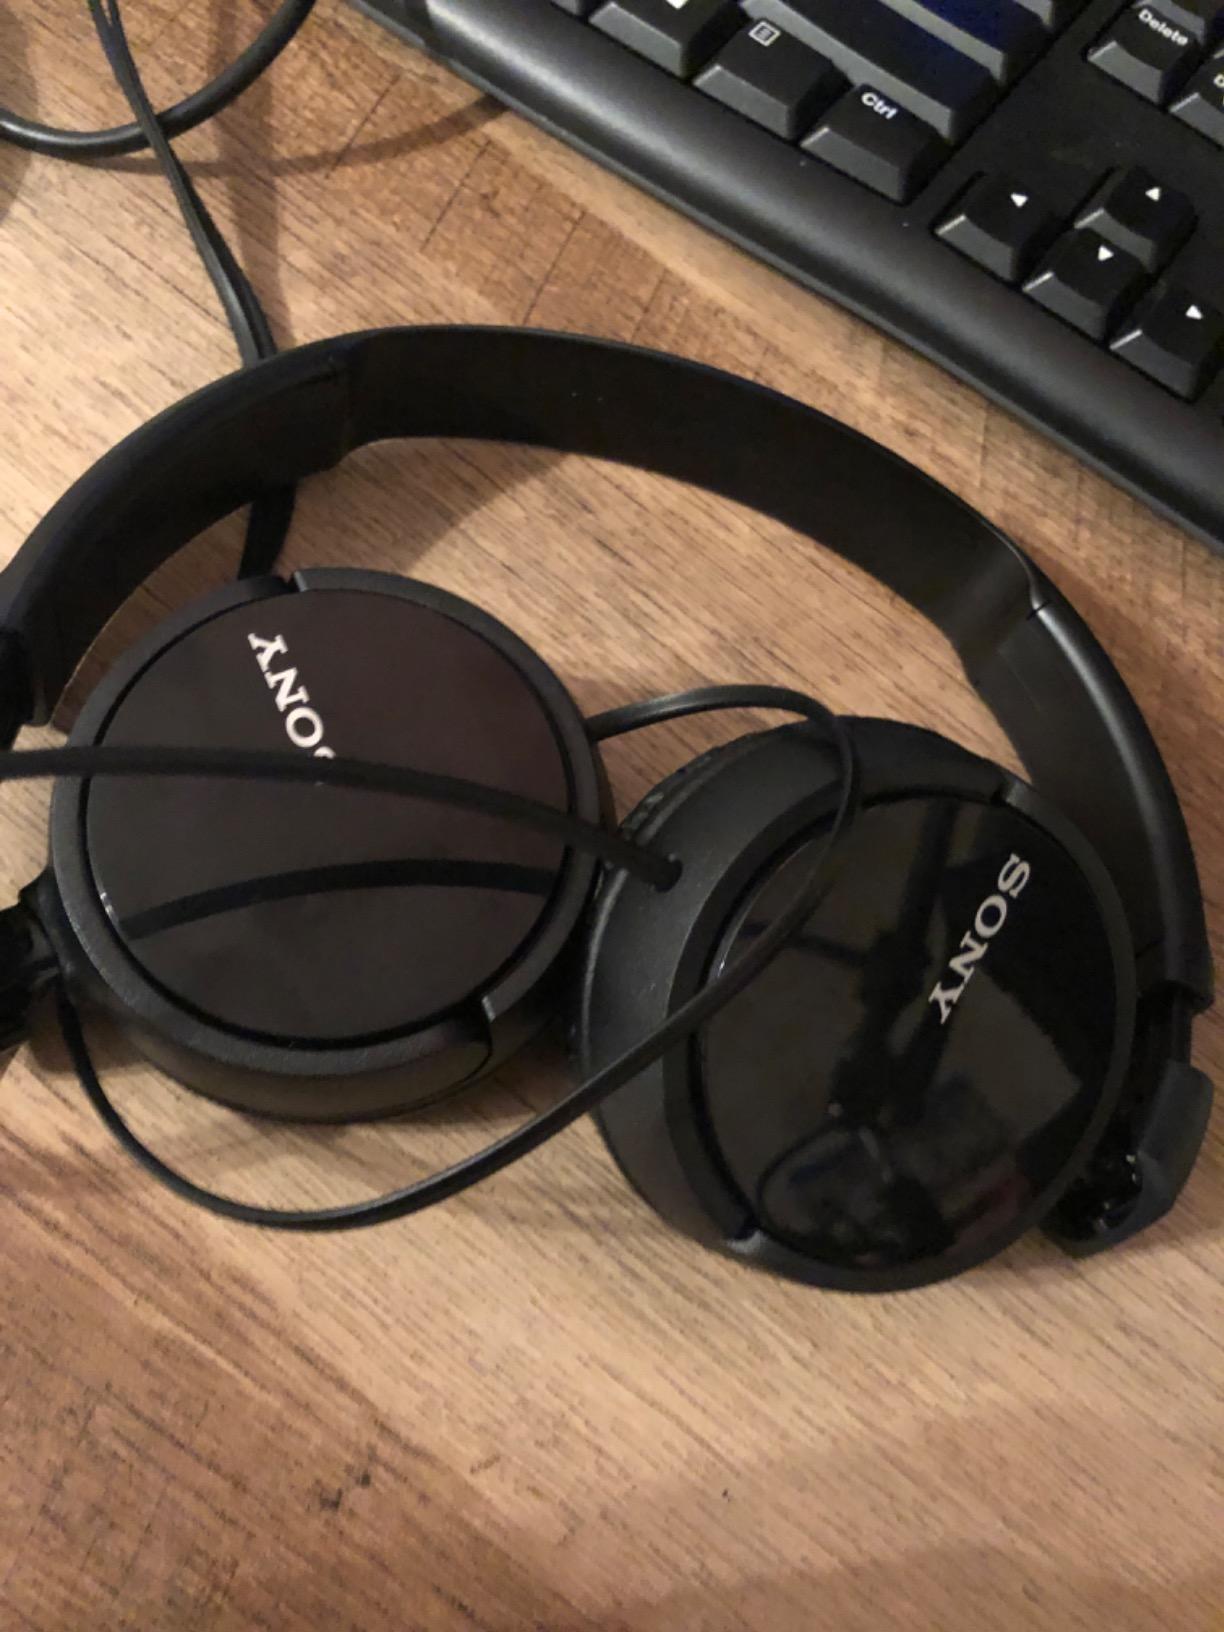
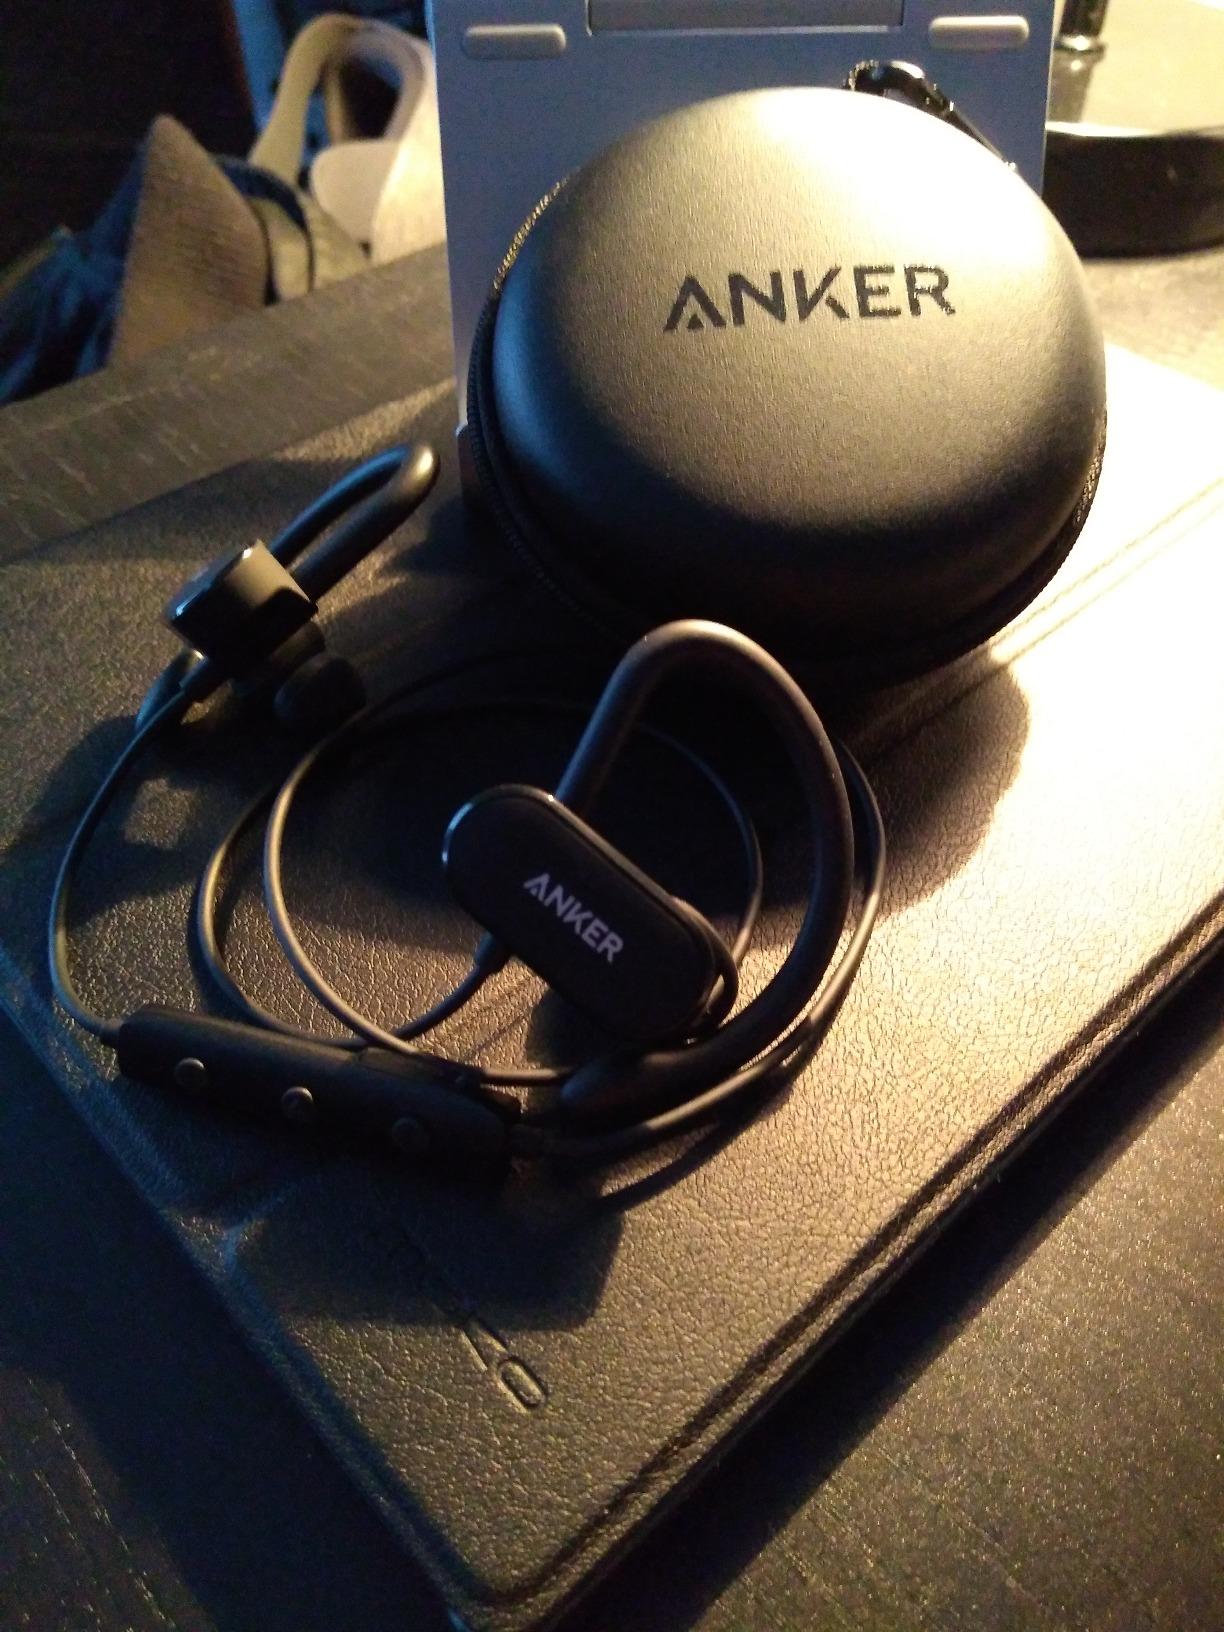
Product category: headphones
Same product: no